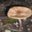
Label: mushroom